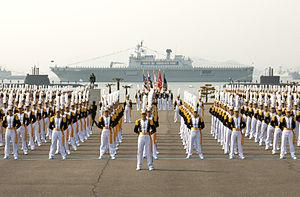
Le Corps des Marines de la République de Corée est le corps d'infanterie de marine de la Corée du Sud chargé, entre autres, des opérations de débarquement et de la protection des îles de la péninsule. Crée le 15 avril 1949, le Corps des Marines ne regroupait alors que 380 militaires. Il est, dans les années 2010, le deuxième plus important corps de Marines au monde, même s'il reste largement plus petit que les autres branches de l'armée sud-coréenne, comme l'Armée de terre de la République de Corée.